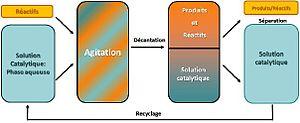
schéma de la catalyse dans l'eau
La catalyse homogène est un type de catalyse dans laquelle le catalyseur est dans la même phase que les réactifs et les produits de la réaction catalysée.